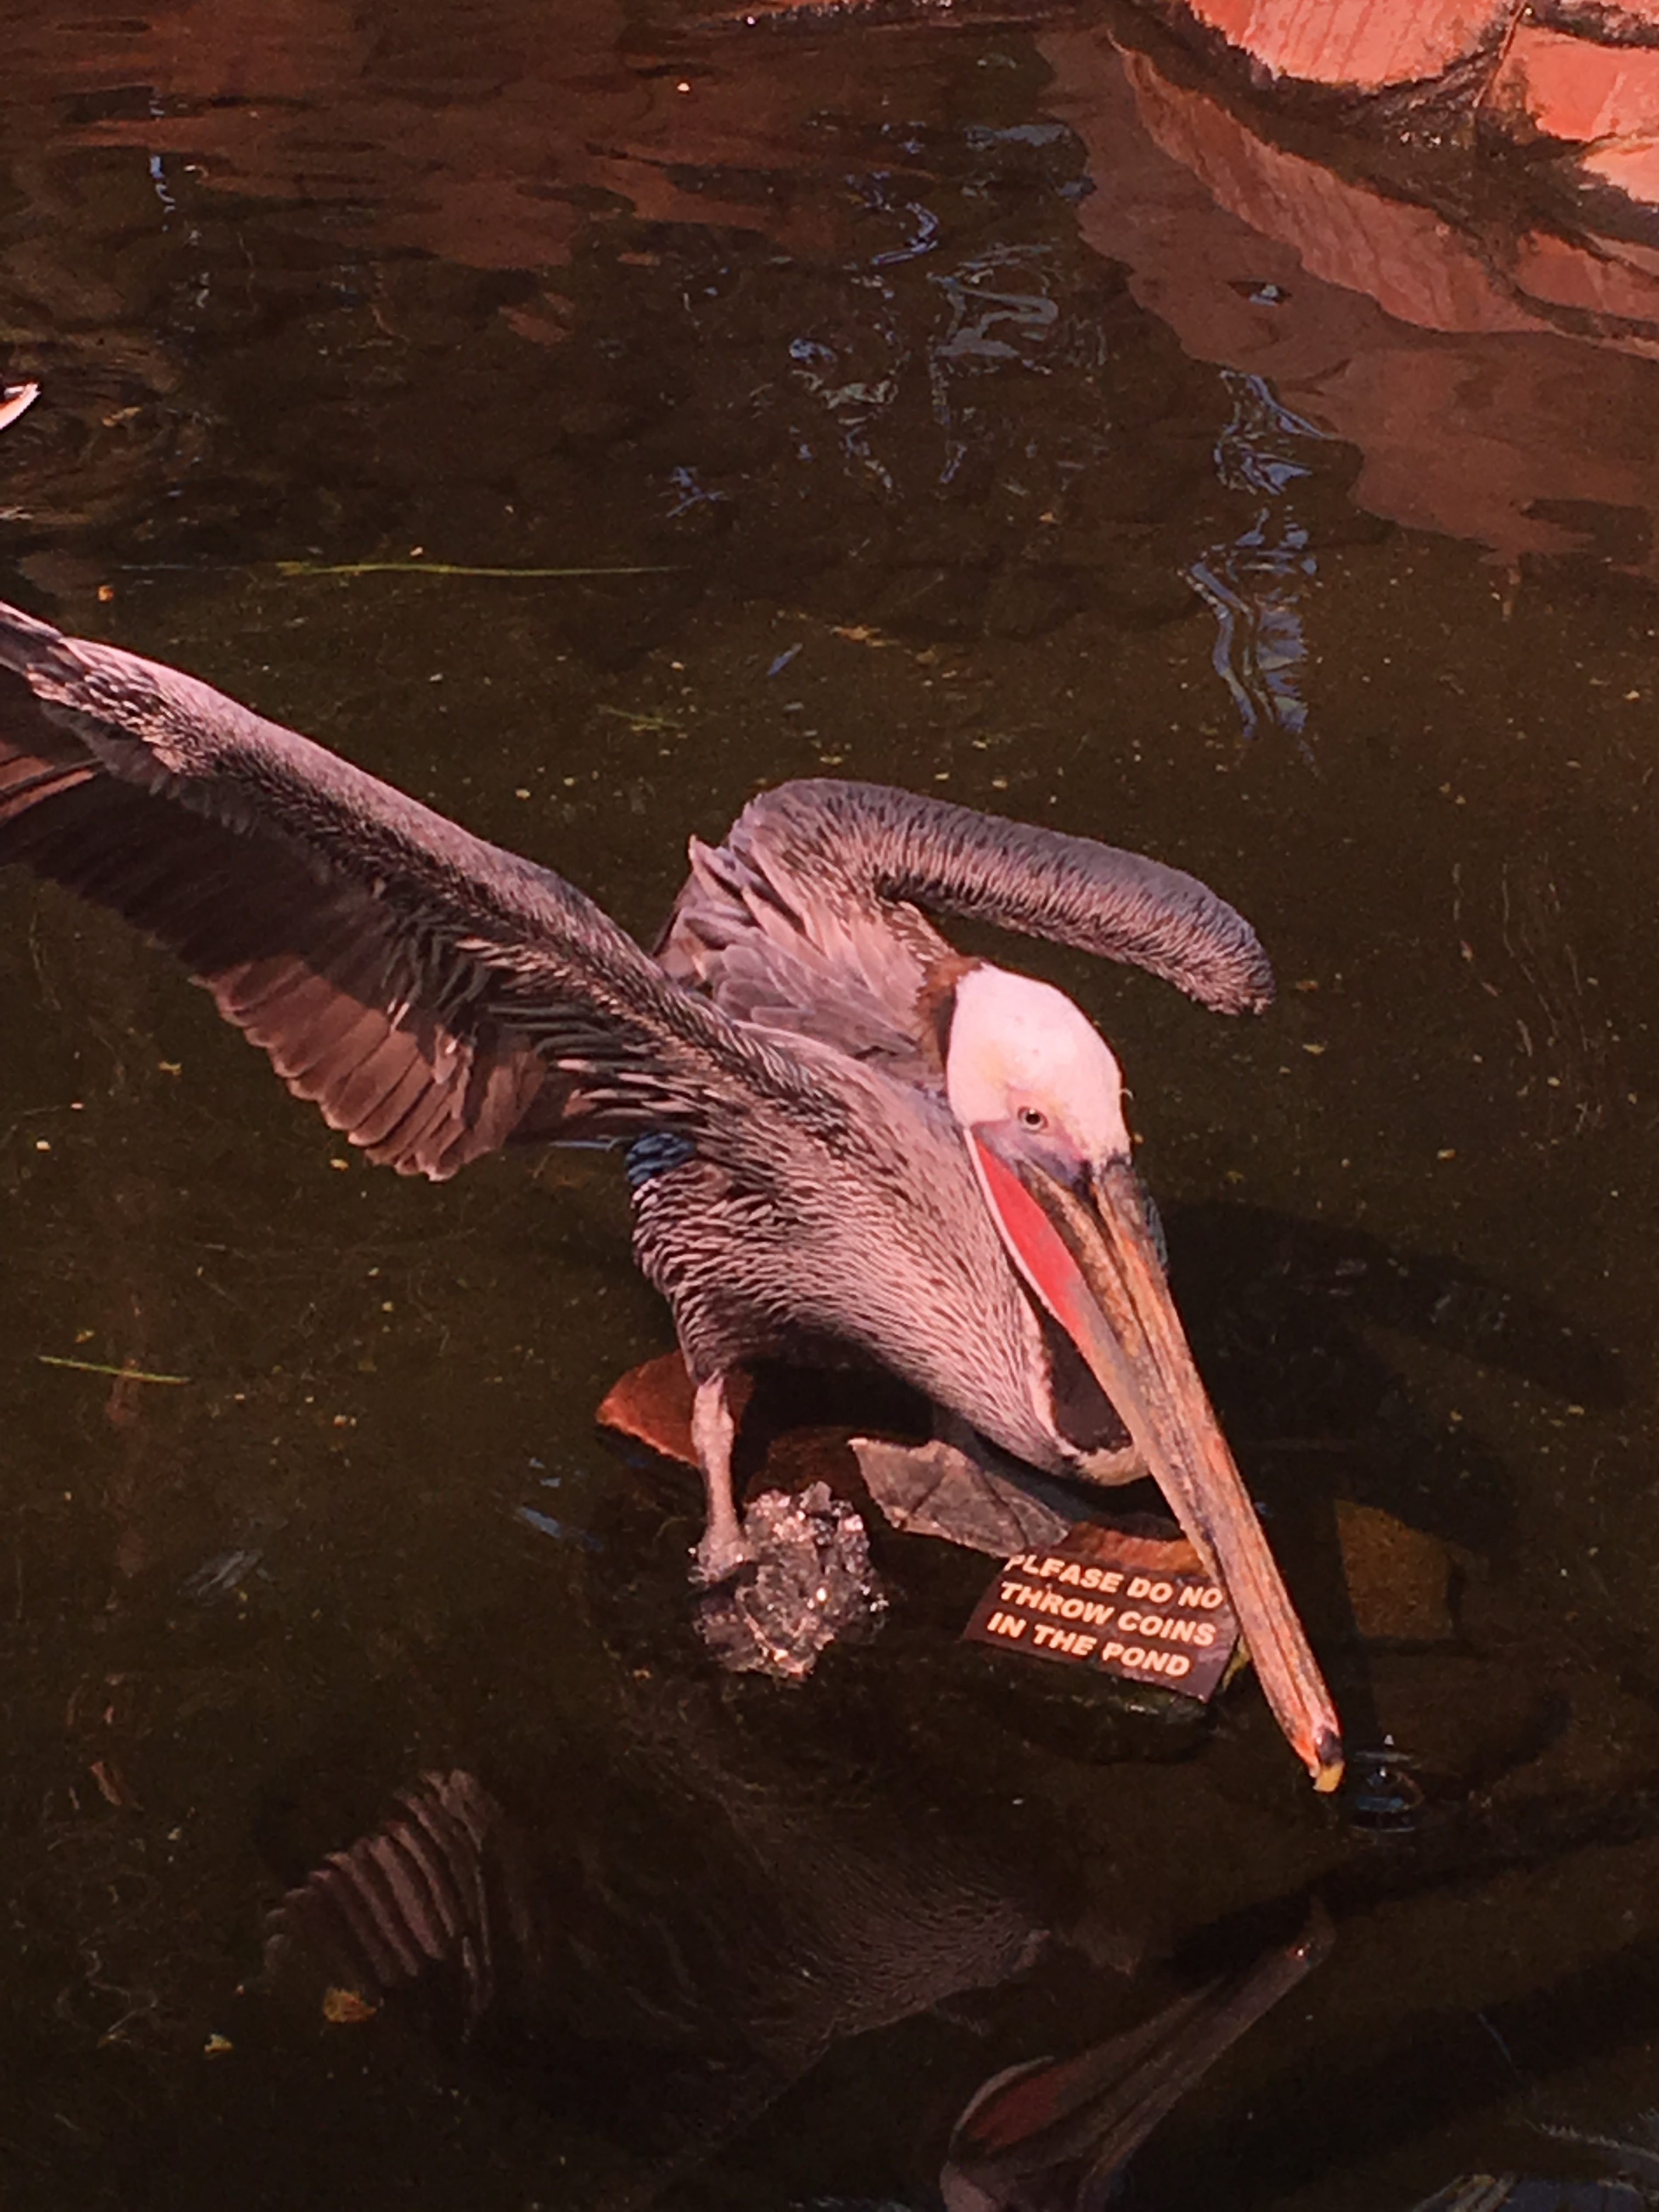
bird, fauna, pelican, wing, water bird